Bo Levi Mitchell

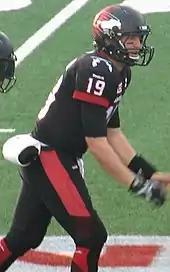
Mitchell with the Calgary Stampeders in 2014

On January 14, 2014, Mitchell signed a contract extension with the Stampeders, which was set to keep him in Calgary through 2016. On June 14, 2014, Mitchell began the 2014 pre season with the Calgary Stampeders. The first week/game he played one quarter and ended the night with 76 passing yards in a 23–20 victory over the Winnipeg Blue Bombers. On June 20, 2014, in the second week of pre season against the BC Lions Mitchell threw for 100 yards, 0 TD'S and 2 INT. On June 23, he was named the starting QB for their week 1 game against the Montreal Alouettes. On opening day, Bo Levi Mitchell gave the Calgary Stampeders their first win of the season 29–8 against the Montreal Alouettes. Mitchell had 313 passing yards and 2 touchdowns and 0 interceptions. On Thursday, July 24, 2014, Bo Levi Mitchell tied Jeff Garcia's CFL record for consecutive career winning starts, going 7–0, with a 26–22 victory over the Edmonton Eskimos. Mitchell went 12-2 as Calgary's starting quarterback, which helped the team finish first place in the CFL West Division and earn a first round playoff bye. On November 23, 2014, in his first playoff start, Mitchell led the Stampeders to a victory in the Western Final over division rival Edmonton Eskimos, earning them a berth in the 2014 Grey Cup. He and the Calgary Stampeders would go on to defeat the Hamilton Tiger-Cats 20–16 in the 102nd Grey Cup. Mitchell was named Grey Cup MVP.